Leadscrew

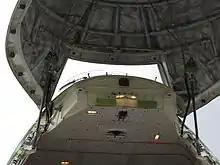
Leadscrews are used to raise and lower the front door of the Boeing 747-8F Freighter aircraft.

The disadvantages are that most are not very efficient. Due to this low efficiency, they cannot be used in continuous power transmission applications. They also have a high degree of friction on the threads, which can wear the threads out quickly. For square threads, the nut must be replaced; for trapezoidal threads, a split nut may be used to compensate for the wear.